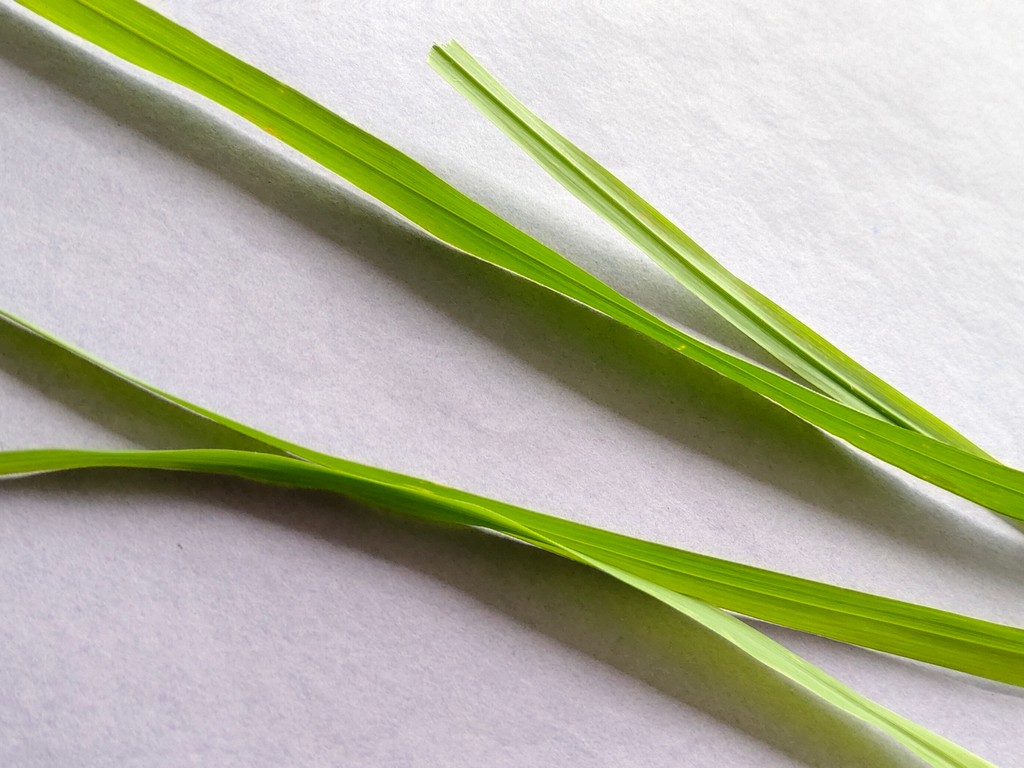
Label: Healthy